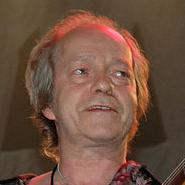
Age: 57